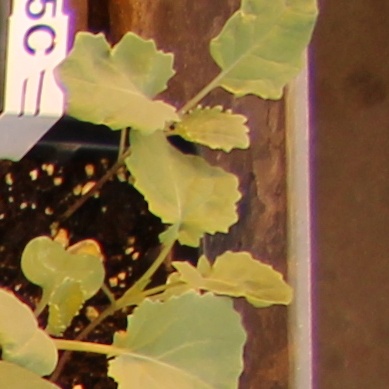
Label: Canola